BC Žalgiris

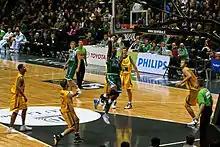
Žalgiris vs. Šiauliai in 2007

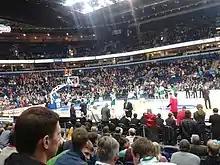
Žalgiris warming up before the game

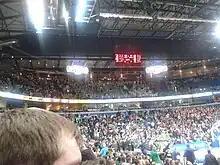
Žalgiris fans during LKL game in Vilnius

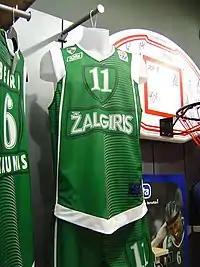
Former Žalgiris jersey

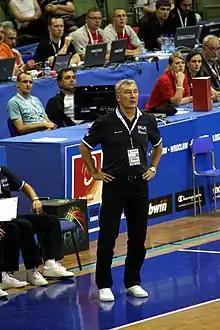
Jonas Kazlauskas was the head coach of Žalgiris during the 1998–99 season. Žalgiris won the EuroLeague that season.

Many players who spent time with Žalgiris also played in the NBA. The most notable example is Arvydas Sabonis, who spent seven seasons with the NBA's Portland Trail Blazers including a Western Conference Finals run in 2000. Other notable crossovers include 1994 NBA All-Star Kenny Anderson, two-time NBA champion Beno Udrih, Ty Lawson, Robert Pack, and current NBA players Boban Marjanovic, Isaiah Hartenstein, Jock Landale, and Vasilije Micić.